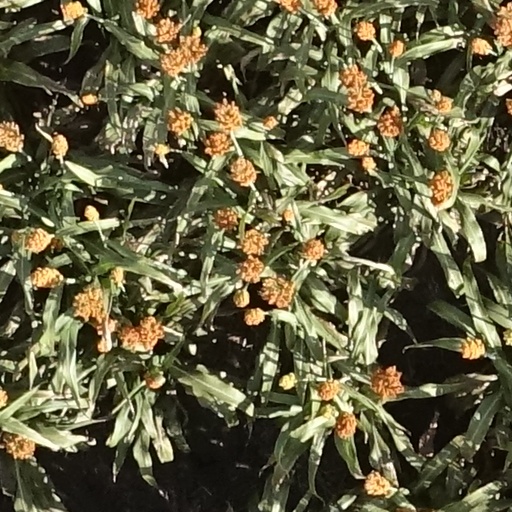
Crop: sorghum